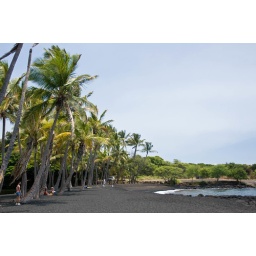
Just what the title says. The black sand is like little pieces of glass, and it sticks in everything.